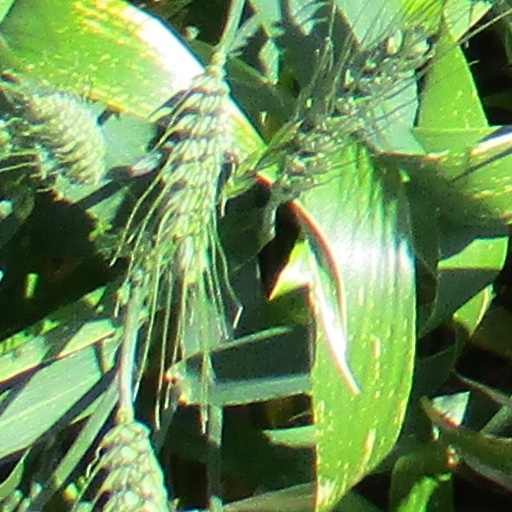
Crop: wheat